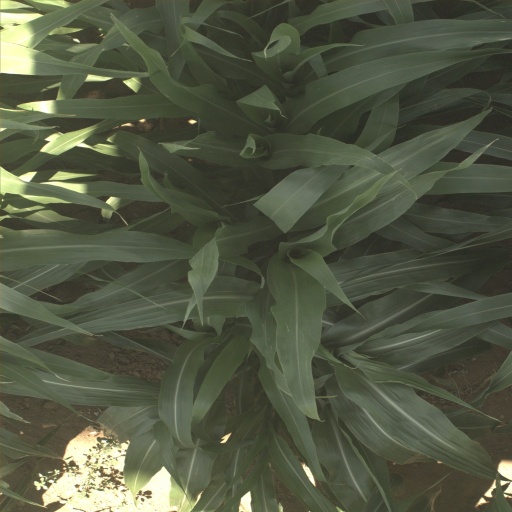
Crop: sorghum